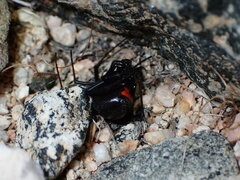
Species: Lactrodectus_hesperus